St. George's-by-the-River Episcopal Church

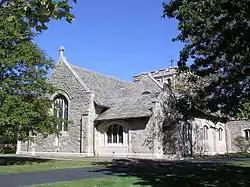

St. George's-by-the-River Episcopal Church is a historic church at 7 Lincoln Avenue in Rumson, Monmouth County, New Jersey, United States.